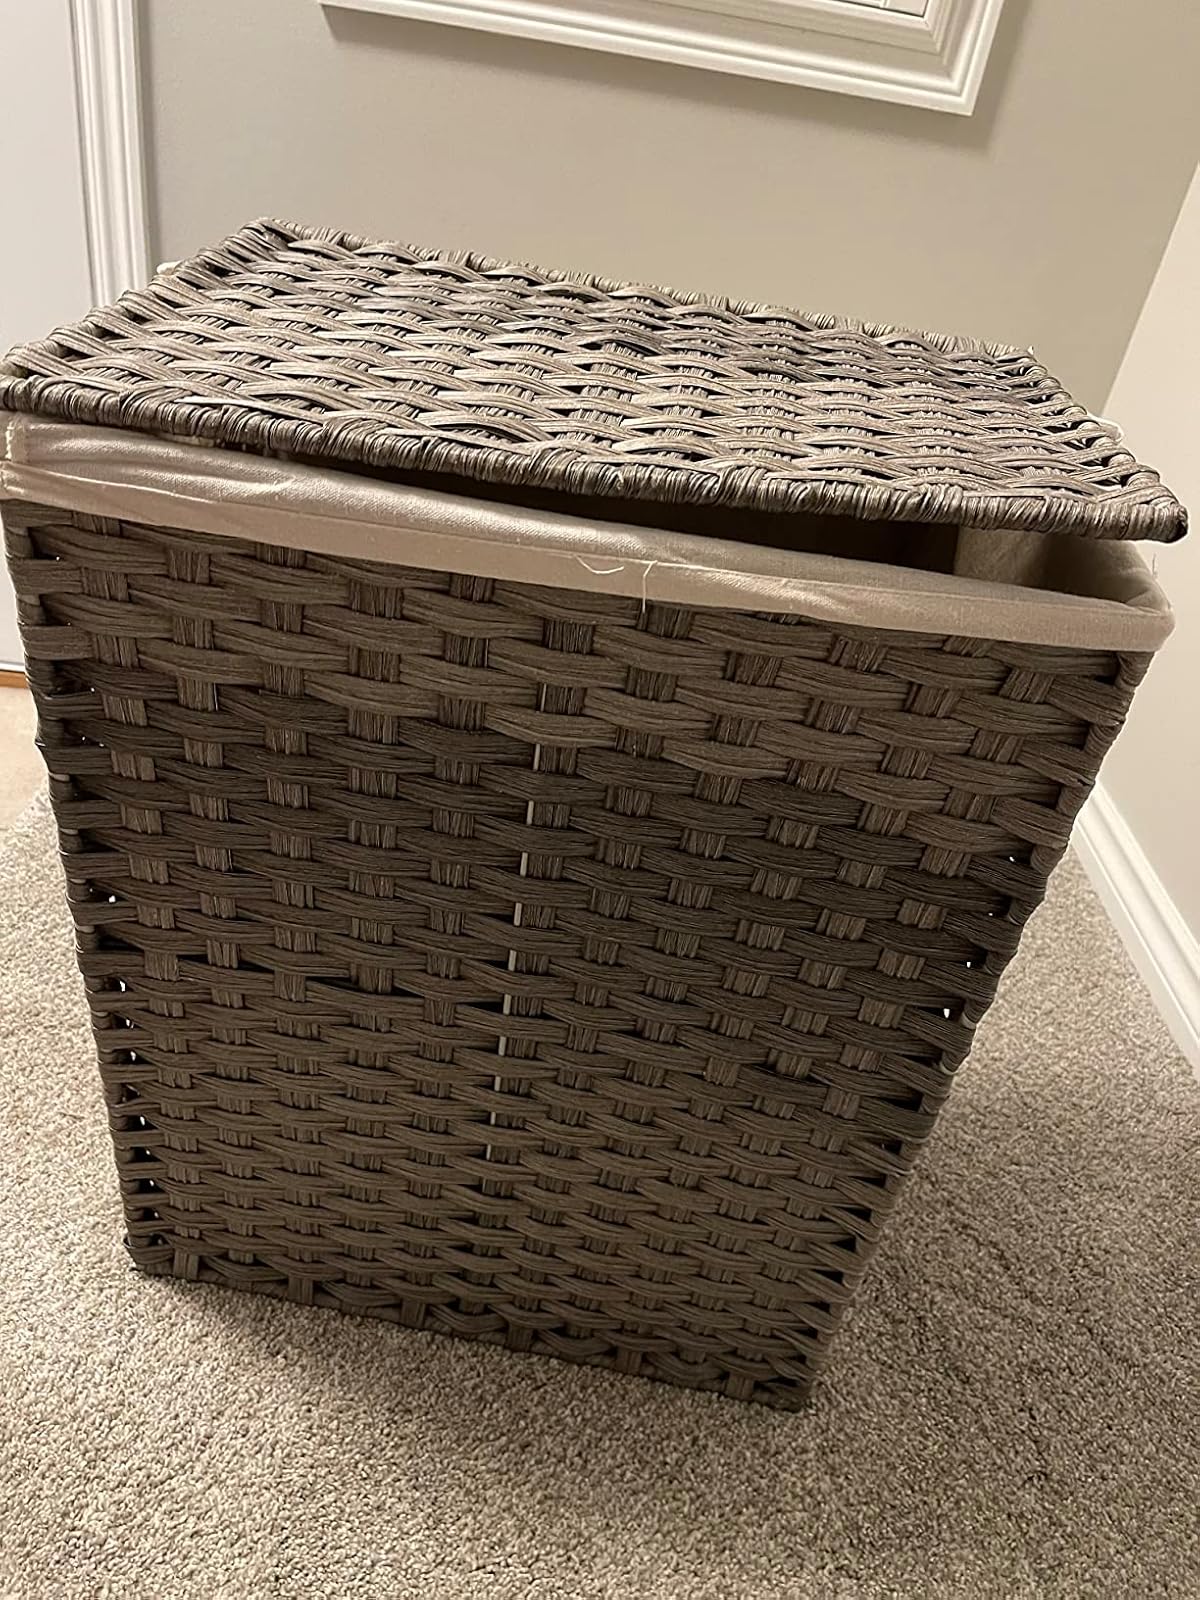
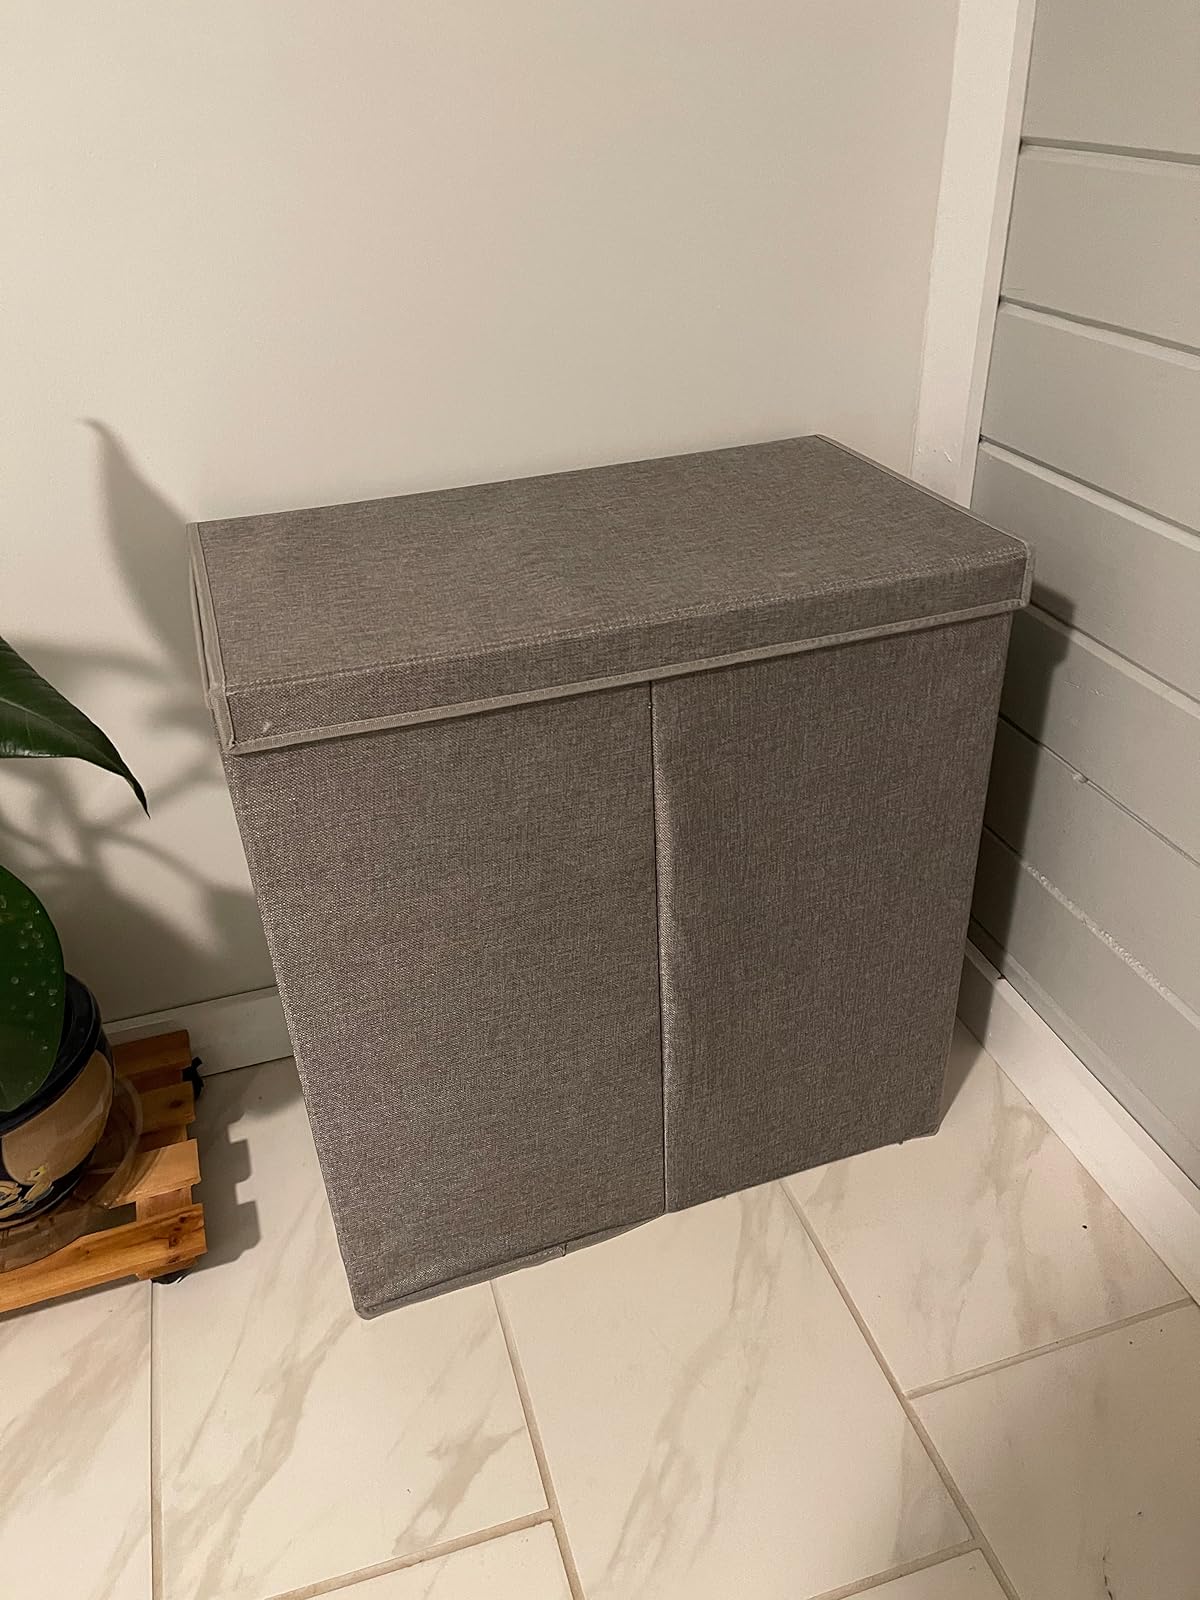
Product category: items_hamper
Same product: no